The Art of Living International Center

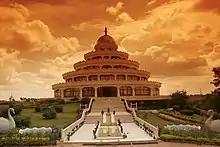
The Art of Living International Center in Bengaluru, India

The Art of Living International Center is the headquarters of the Art of Living Foundation.